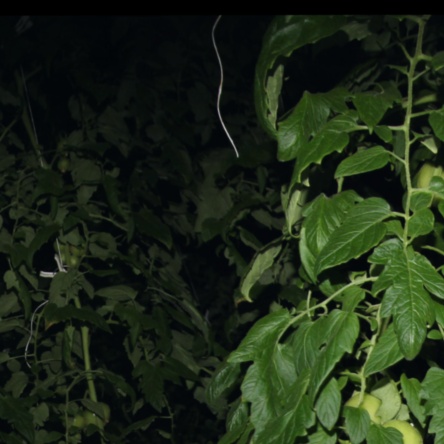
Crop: tomato